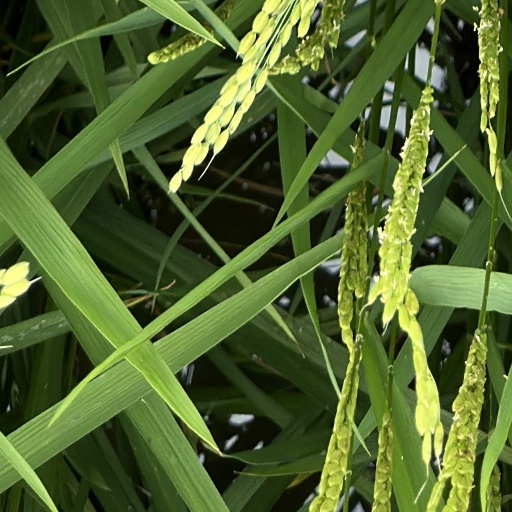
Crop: rice